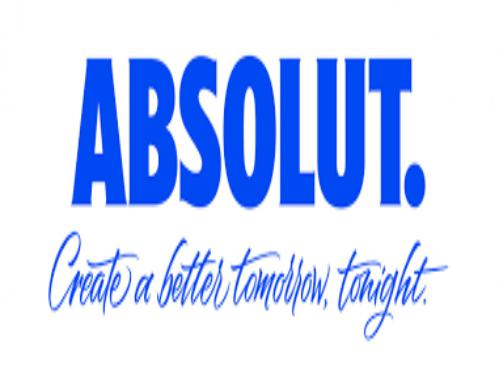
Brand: Absolut
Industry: Others